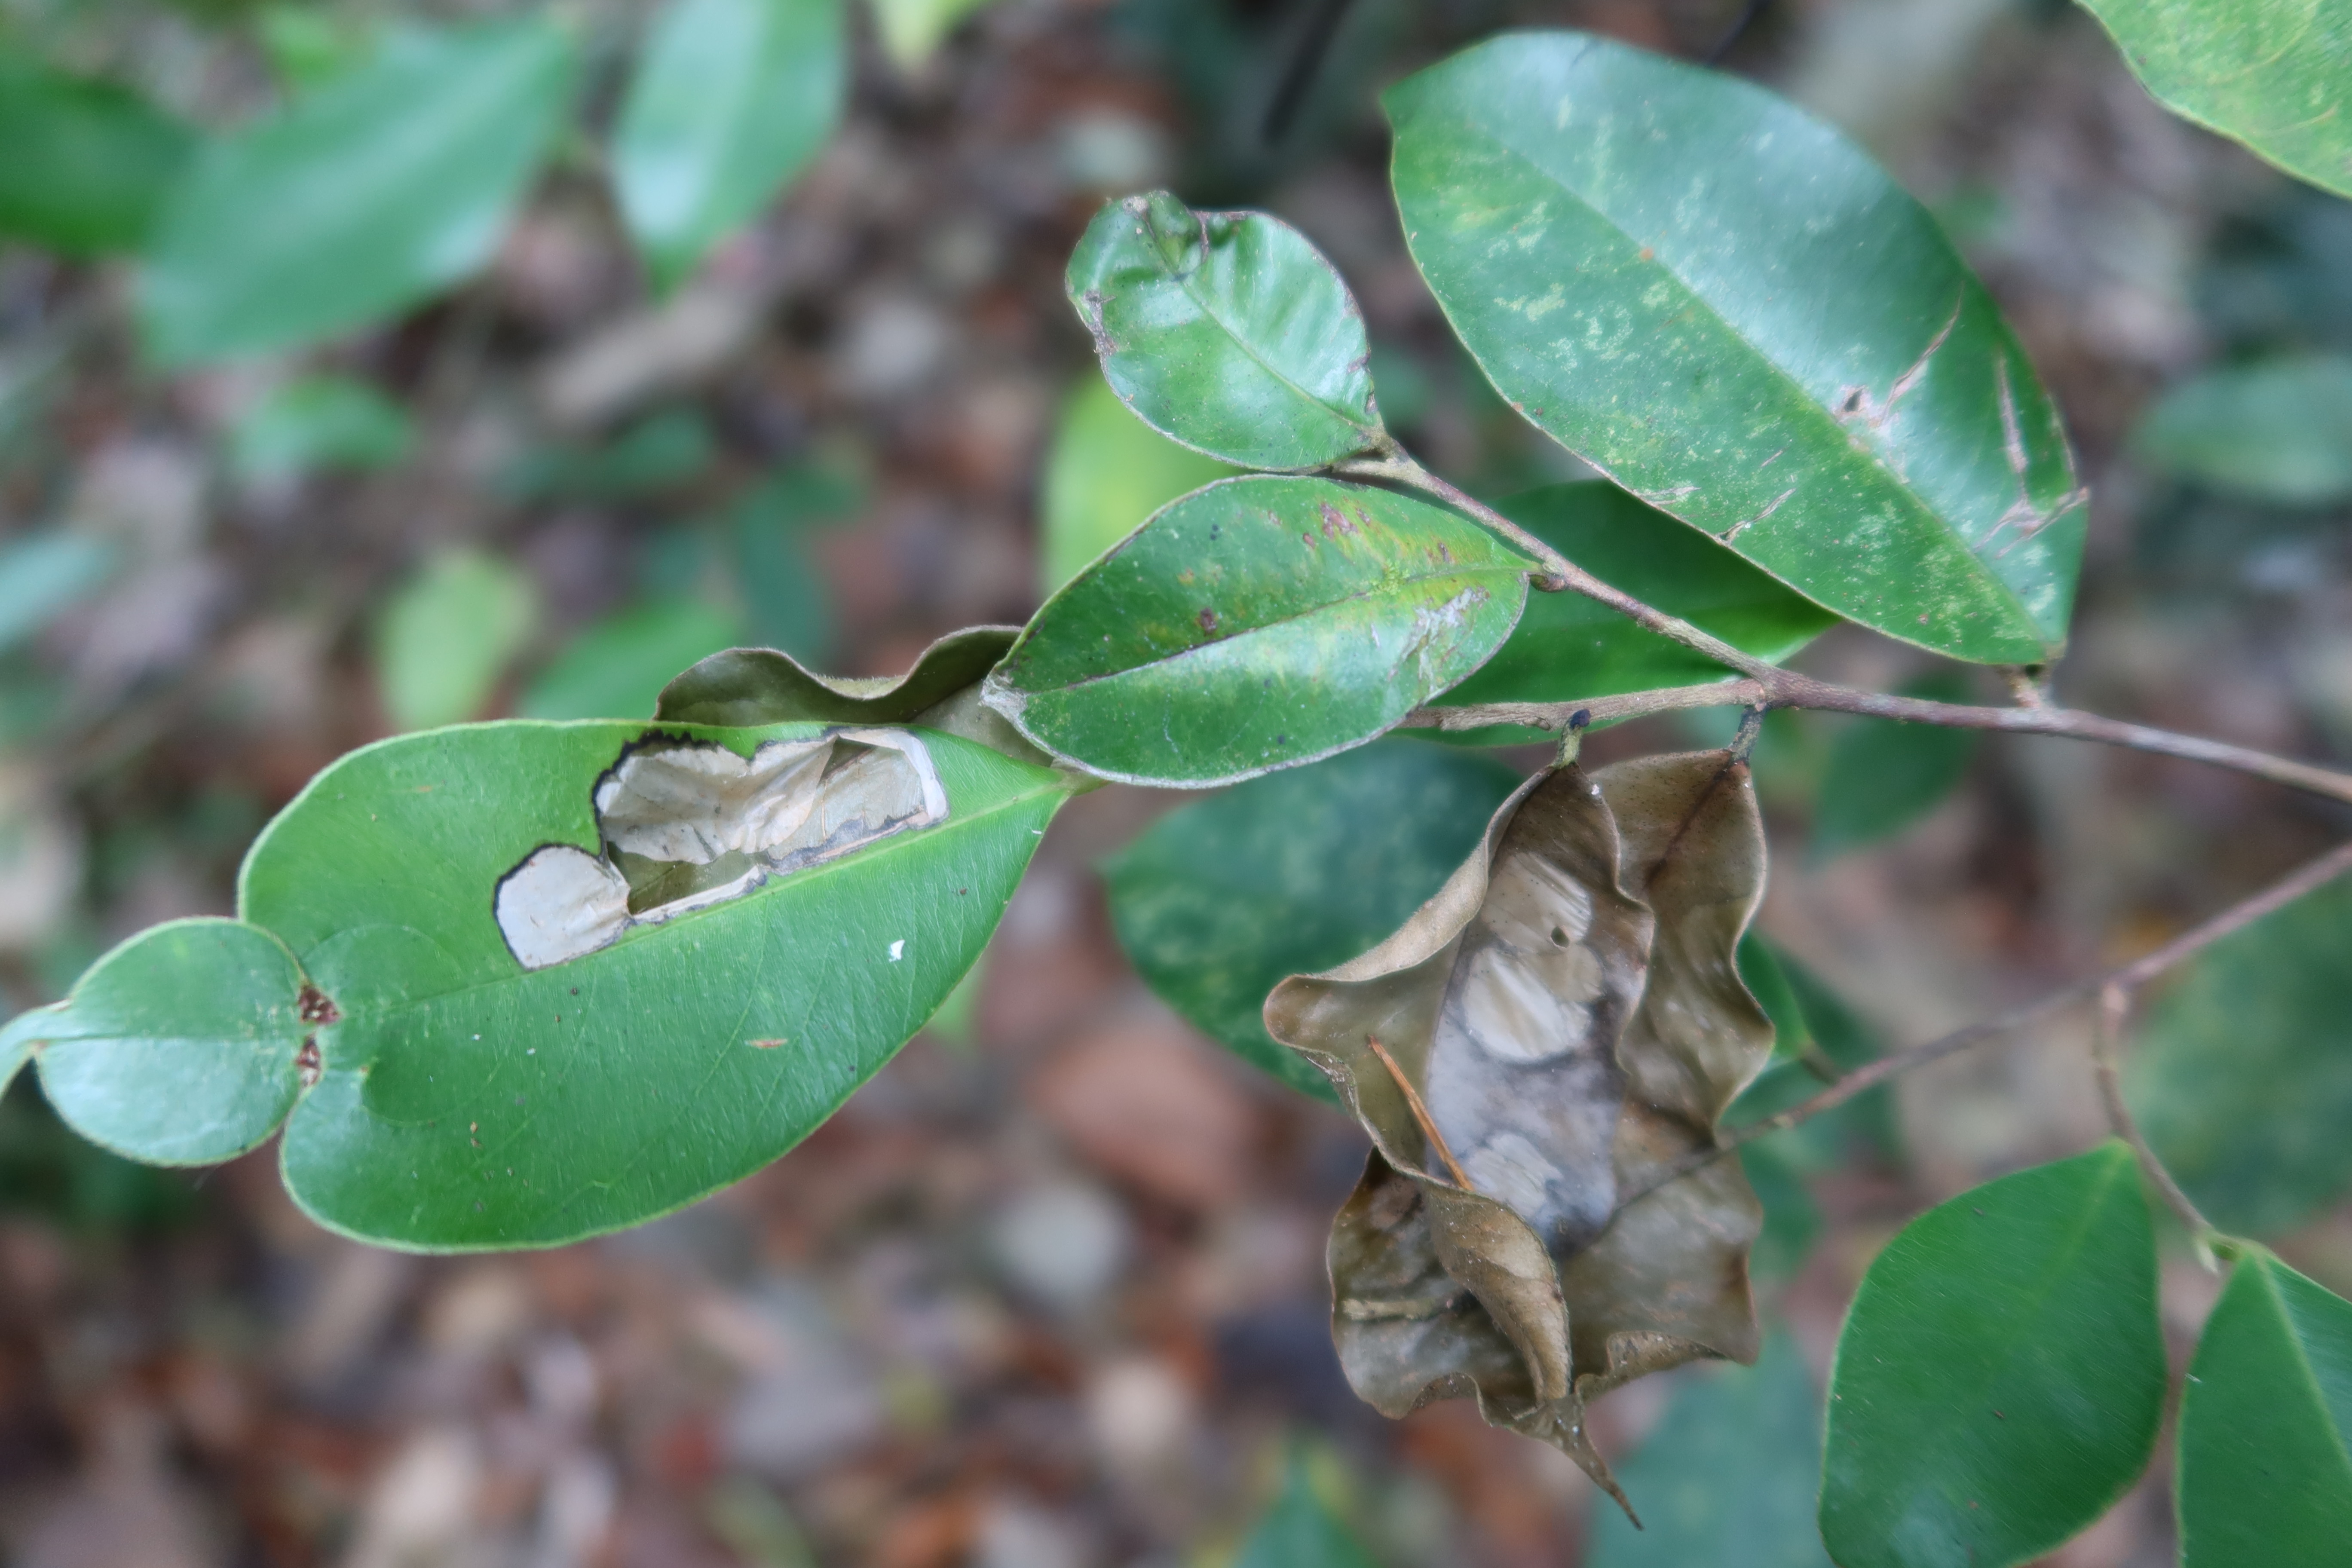
Label: Translucent lesion